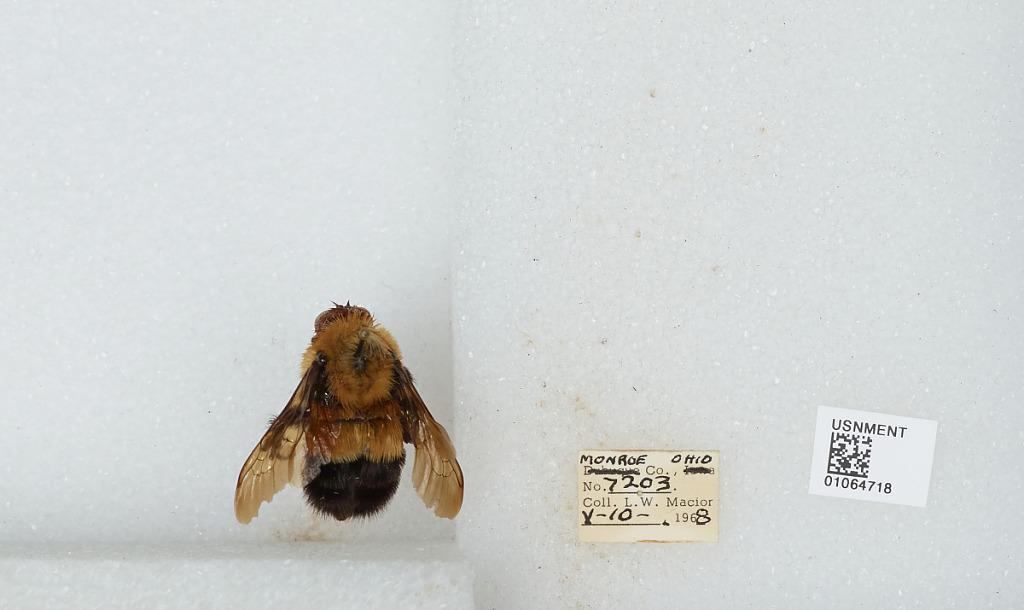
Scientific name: Bombus (Bombus) affinis Cresson
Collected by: L. Macior
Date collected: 1968-5-10
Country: United States
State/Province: Ohio
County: Monroe
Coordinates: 39.73, -81.08